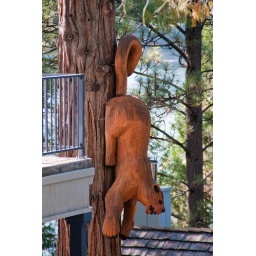
Mountain lion carving on a tree in Pine Mountain Lake, California